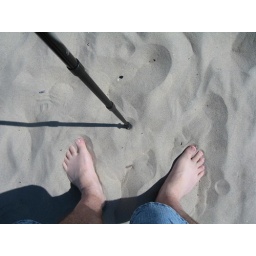
Preparing to walk down the beach to stand in the waters of the Pacific Ocean at Coronado. With my trusty walking stick.